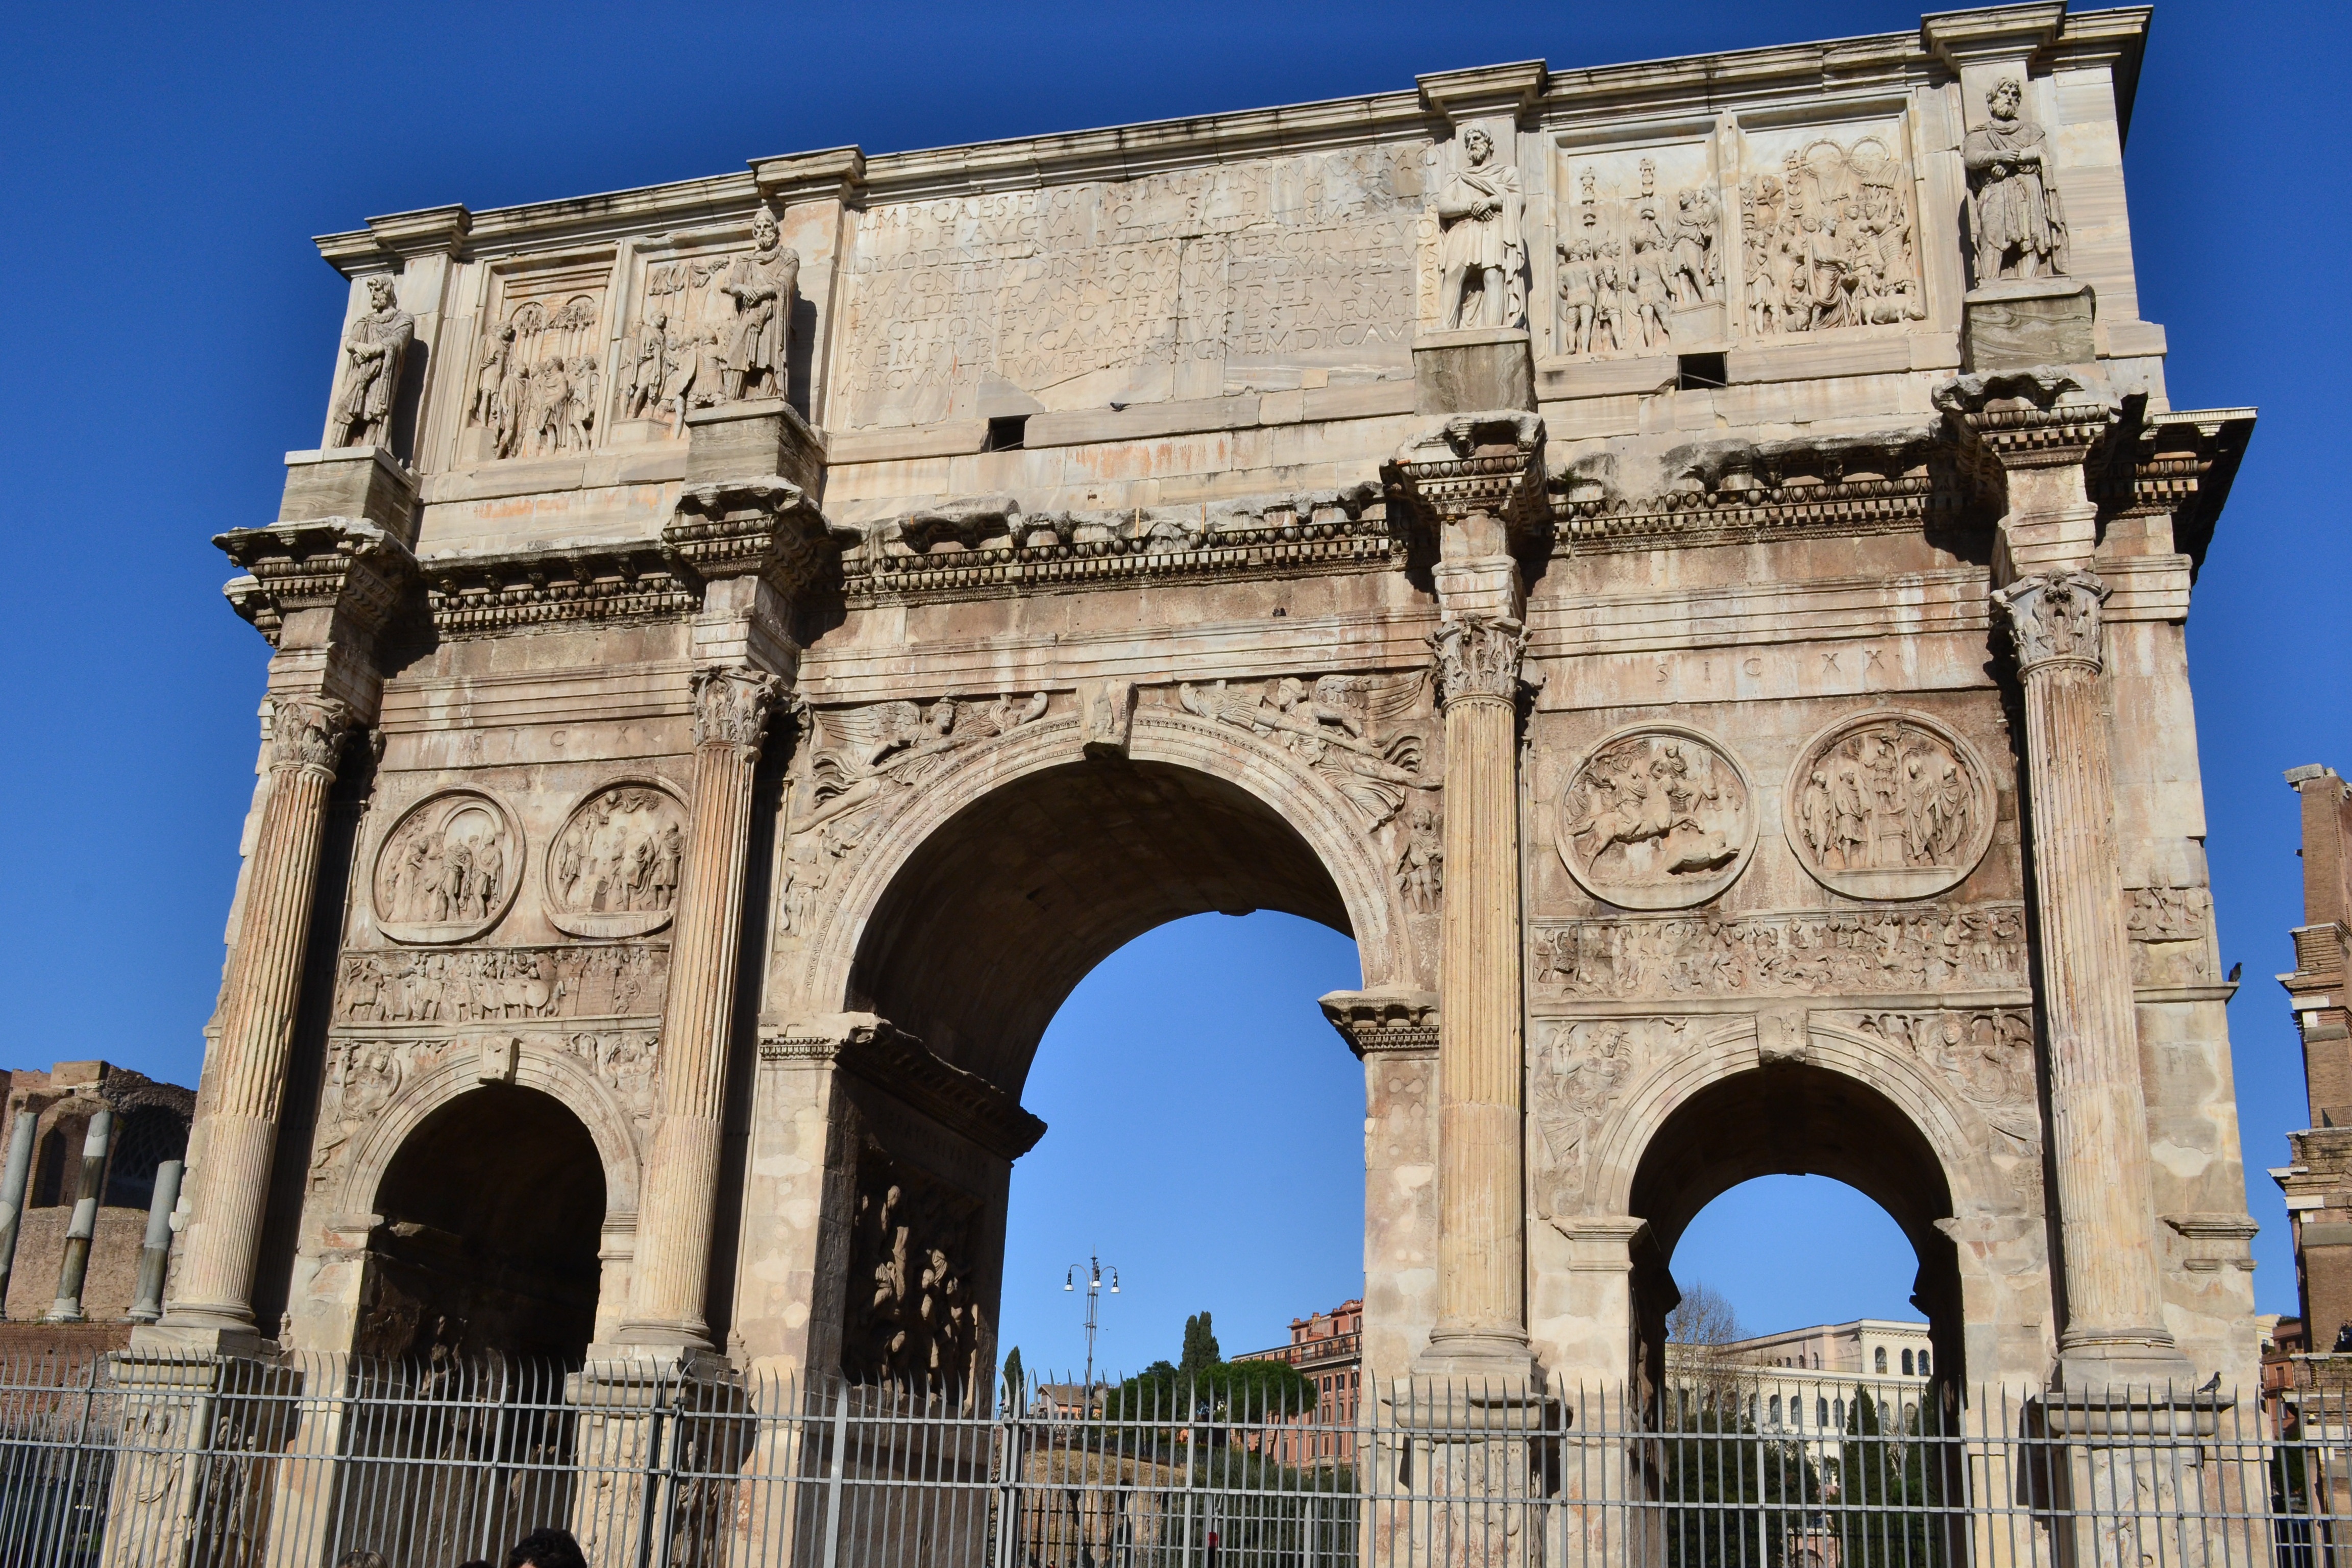
architecture, structure, antique, monument, arch, landmark, italy, facade, rome, arc, ancient rome, ark, triumphal arch, ancient history, ancient roman architecture